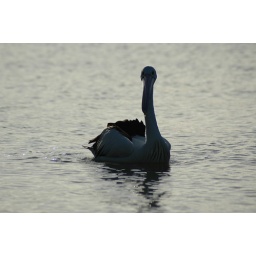
Pelican eyes of camera at beach in Noosa whilst sun creates purple effects in water